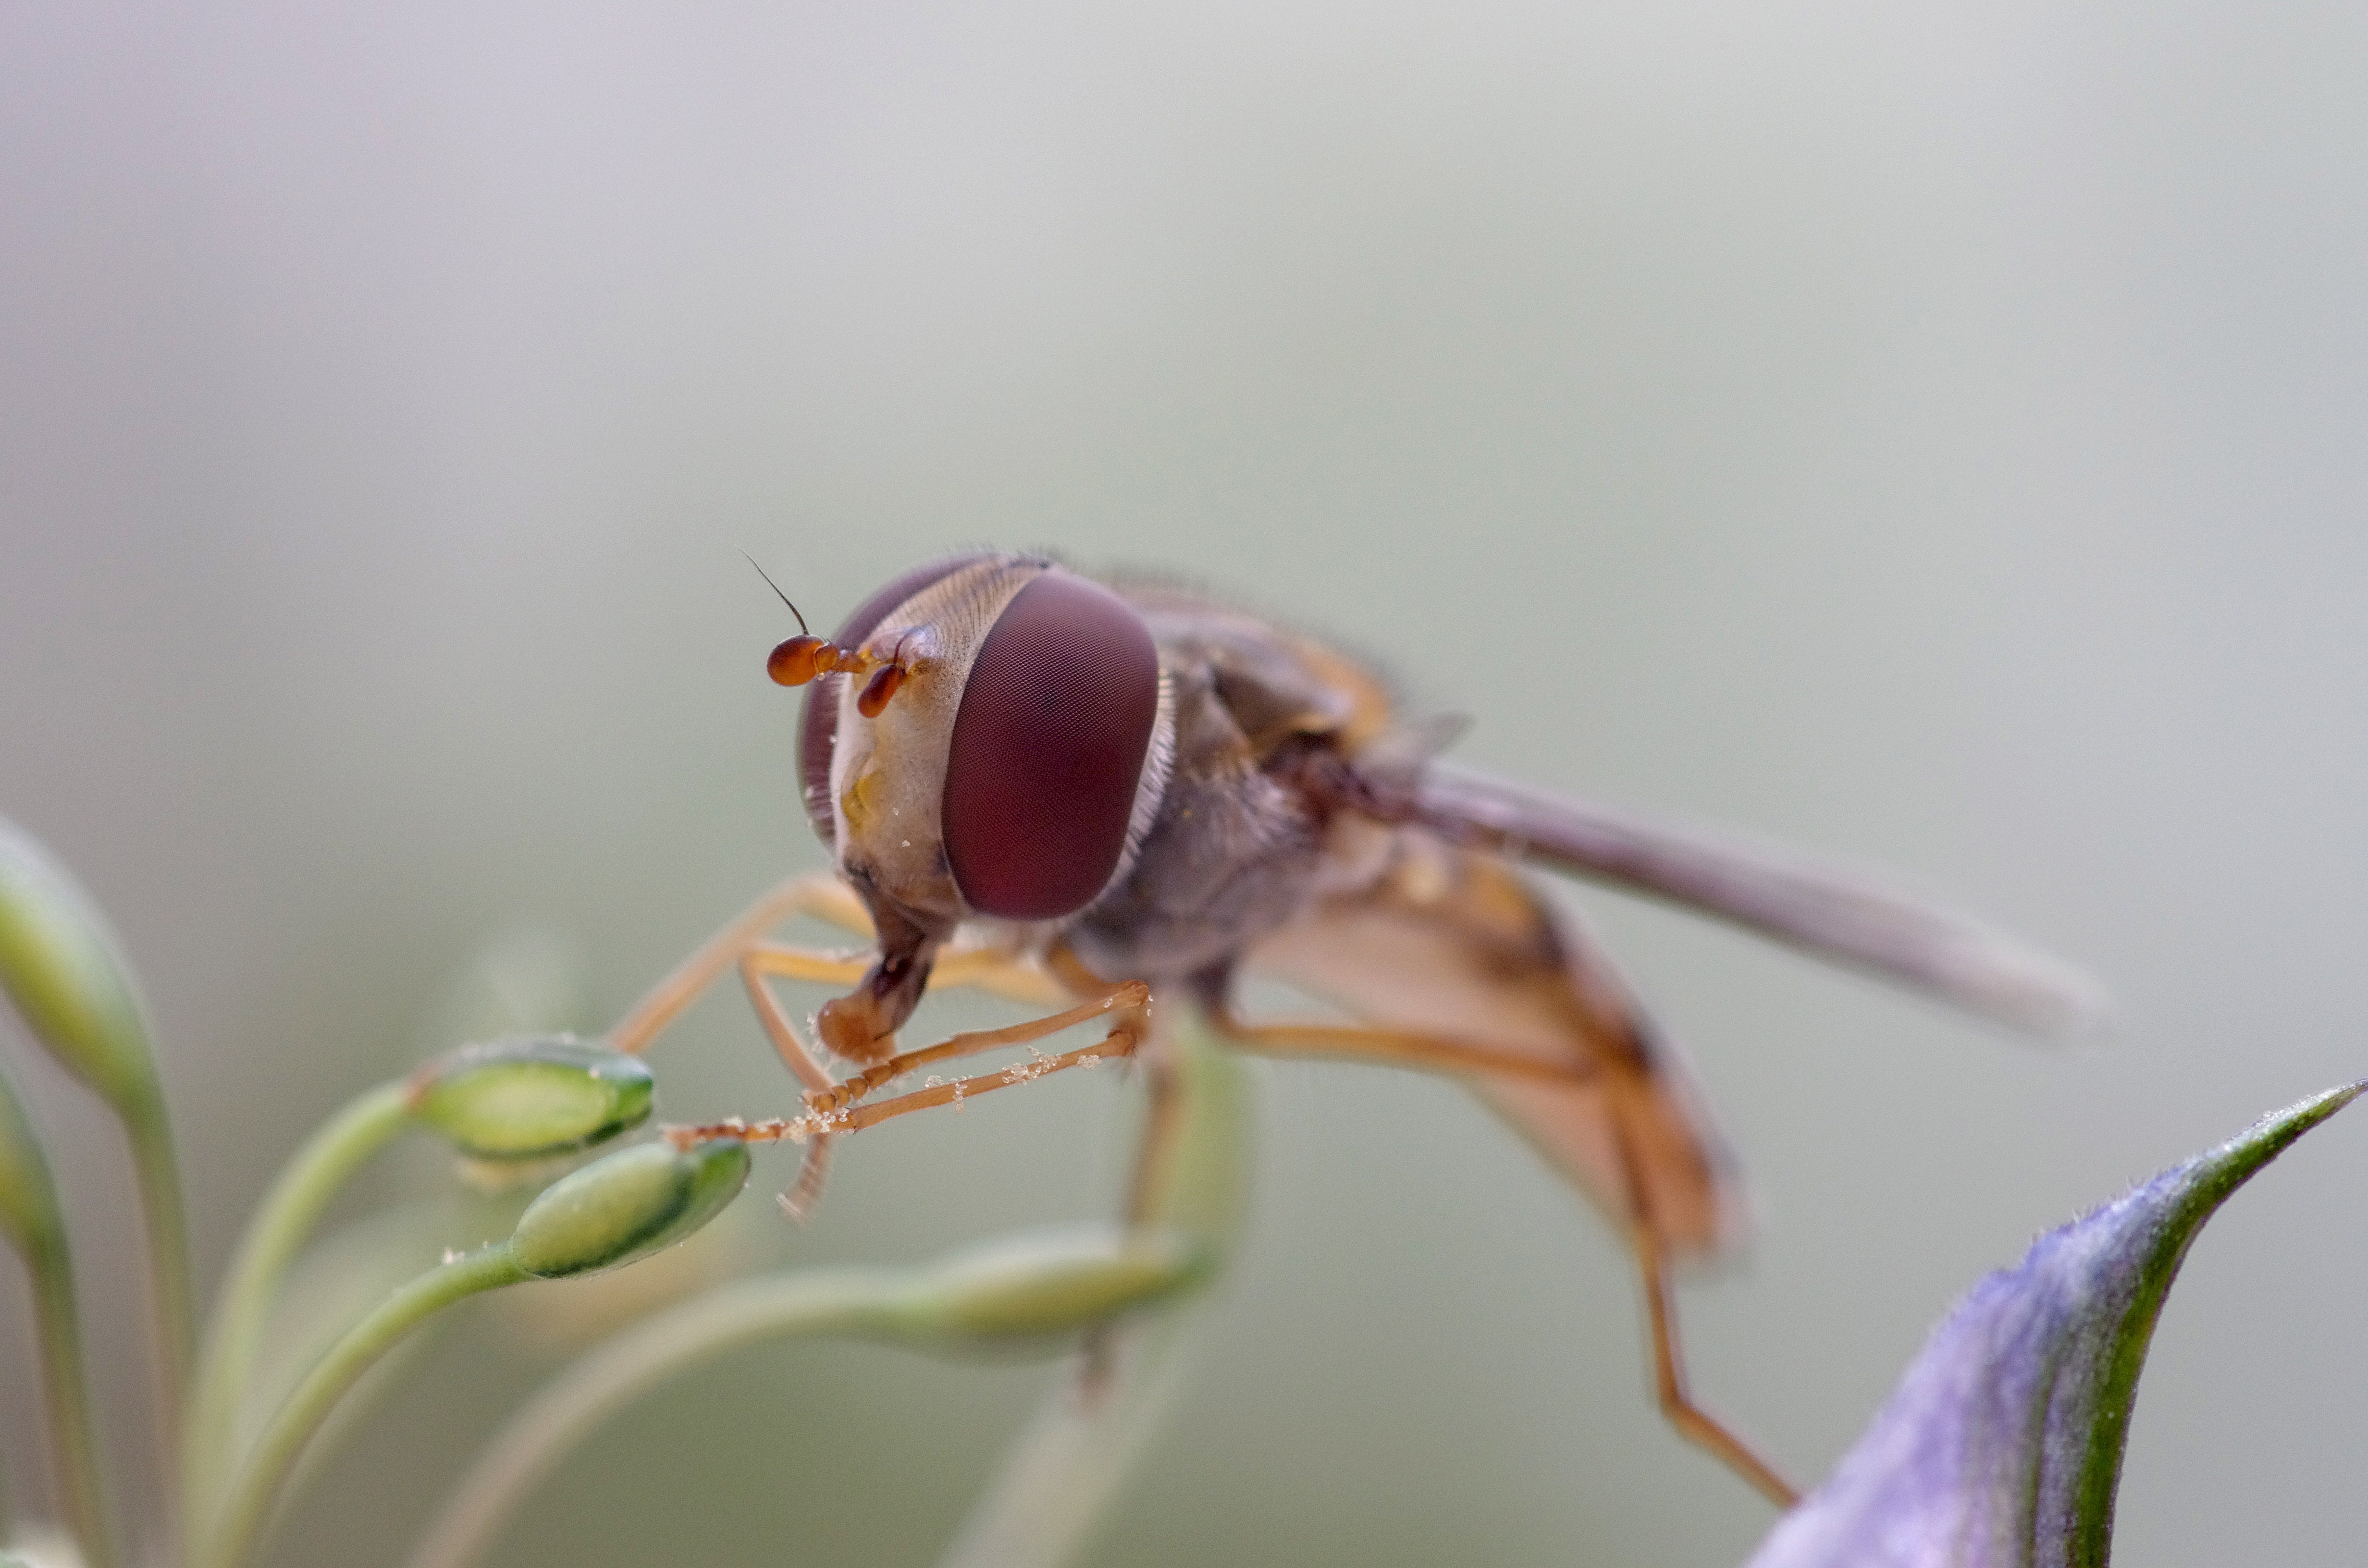
nature, wing, photography, flower, fly, wild, insect, macro, small, bug, close, fauna, invertebrate, close up, hoverfly, hover, eye, pest, nectar, macro photography, hover fly, leaf beetle, membrane winged insect